Sengkang MRT/LRT station

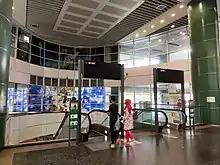
"T.R.A.N.S.I.T.I.O.N.S." by Koh Bee Liang at the mezzanine level of the station.

As part of the MRT system's Art-in-Transit Programme, "T.R.A.N.S.I.T.I.O.N.S." by Koh Bee Liang, an artwork consisting of two contrasting stained-glass murals, is displayed above ground at the opposite ends of the station mezzanine level. The station is filled with colourful rays as light is filtered through the stained glass windows. The glass murals mark Sengkang's transition from a rural "kampung" (depicted in "warm nostalgic images of the past") to high-raised buildings (in black and white) that are now part of the landscape. As time goes by, the work also changes throughout the day with the transition of the sun.